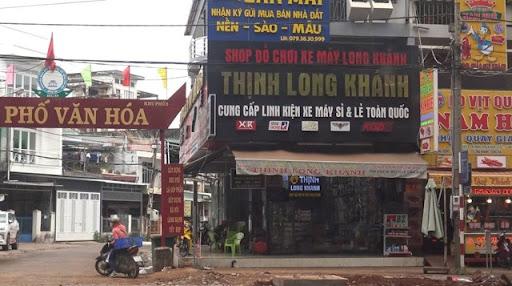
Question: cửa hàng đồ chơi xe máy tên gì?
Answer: thịnh long khánh